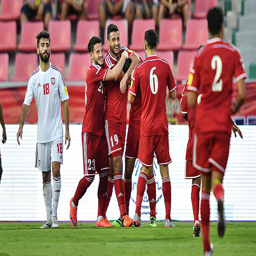
players celebrates during the 44th match .